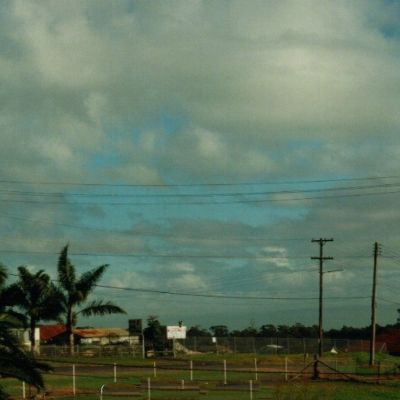
Cloud type: Stratocumulus (Sc)